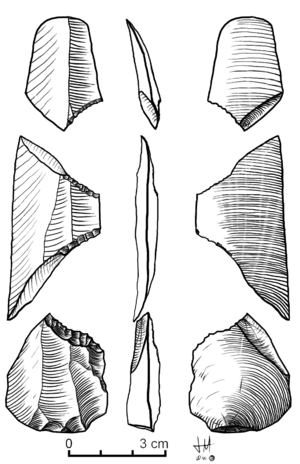
Technique du coup de microburil, cinquieme pas: une nouvelle flexion de la lame crée un double piquant-triédre mesial et un microburin distal
Le coup du microburin est un procédé permettant le fractionnement contrôlé des lames et des éclats en roche taillée. Les segments obtenus peuvent ainsi servir de supports d'outils. Le plus souvent ces derniers sont des microlithes géométriques, c'est-à-dire des segments mais surtout des trapèzes et des triangles. Ce procédé a été identifié et décrit pour la première fois par Gaetano Chierici en 1875.